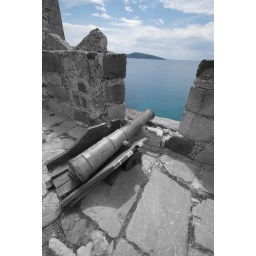
blue skies and canon in castle of the Knights Hospitaller